Bone in the Throat

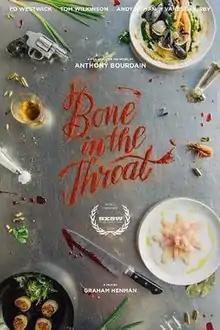
Official film poster

Bone in the Throat is 2015 a British-American crime drama film directed by Graham Henman with a screenplay by Henman and Mark Townend based on the novel of the same name by Anthony Bourdain. The film stars Ed Westwick, Tom Wilkinson, Andy Nyman, Vanessa Kirby, Rupert Graves and John Hannah. The film premiered at the South by Southwest Film Festival on March 14, 2015.